George Allen Ross

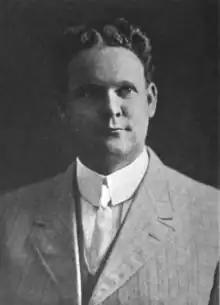

George Allen Ross (October 24, 1878 – January 21, 1946) was a Canadian architect, for many years senior partner in the important Montreal firm of Ross and Macdonald.